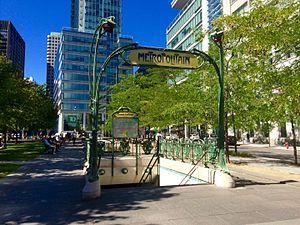
Le métro de Montréal est un réseau de transport en commun qui dessert l'île de Montréal ainsi que les villes québécoises de Laval et de Longueuil, au Canada. Métro sur pneumatiques entièrement souterrain, il est géré par la Société de transport de Montréal, organe de l'agglomération de Montréal.